Monuments of Champaner-Pavagadh Archaeological Park

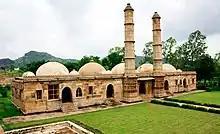
Sahar Ki Masjid

Jami Masjid is located about east of the city walls ("Jahdnpandh"). It dates to 1513; construction was carried out over 125 years. The mosque is a place of pilgrimage for those who seek blessings from the pir who is buried in one corner of the mosque gardens. The two impressive towers at the entrance of the masjid and the fine blend of Hindu and Islamic architecture are stated to constitute a fine model of "symmetrical composition, perfection of details and decorative beauty particularly intricately carved ceiling of prayer hall."